Tourism in Karnataka

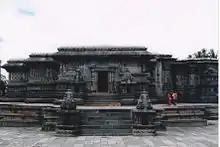
Chennakesava Temple

South Karnataka is a unique combination of spectacular vesara style Hoysala architecture, colossal Jain monuments, colonial buildings and palaces of the Kingdom of Mysore, impregnable fort at Chitradurga and densely forested wildlife sanctuaries that offer some of the best eco-tourism available in the country. Belur, Halebidu in Hassan District, Somanathapura in Mysore District, Belavadi, Kalasa and Amrithapura in Chikmagalur District, Balligavi in Shimoga District offer some of the best of Hoysala architecture dating from the 11th to 13th centuries, while Shravanabelagola in Hassan district and Kambadahalli in Mandya District have well known 10th-century Jain monuments. Scenic forests and the high density of wild animals of this region are a popular attraction for those interested in the wilder side of life. Bandipur National Park, Nagarahole, Biligirirangan Hills, Bhadra Wildlife Sanctuary and Bannerghatta national parks are a few popular places for jungle safaris.